Gun (2010 film)

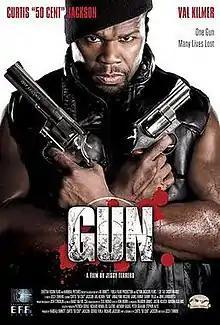
Poster

Gun is a 2010 American crime action film directed by Jessy Terrero, written by 50 Cent and starring himself, Val Kilmer and James Remar. Filming took place in Detroit and Grand Rapids, Michigan.